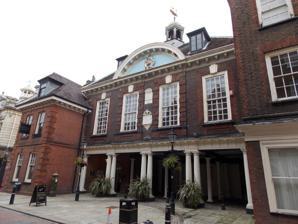
Building: Rochester Guildhall
Country: United Kingdom
Year built: 1697
Municipal building in Rochester, Kent, England Rochester Guildhall The Guildhall Location High Street, Rochester Coordinates 51°23′27″N 0°30′10″E / 51.3909°N 0.5028°E / 51.3909; 0.5028 OS grid reference TQ4849781080 Built 1697 Owner Medway Council Listed Building – Grade I Designated 24 October 1950 Reference no. 1186145 Location of Rochester Guildhall in Kent The Rochester Guildhall is an historic building located in the High Street in Rochester , Kent , England. It is a Grade I listed building . History A panel in the ceiling given by Sir Cloudesley Shovell The first guildhall in Rochester was located further south along the High Street on a site where the Clock House is now situated. The current building, the second guildhall, was constructed in 1697. The design for the main frontage involved four bays: the ground floor was left open, apart from some paired Tuscan order columns, to allow markets to be held; the first floor was designed with four windows with white plaques in the middle commemorating the completion of the building in 1697 and also the financial contribution made by Sir Stafford Fairborne . At roof level a large round-headed pediment was erected above which was a bell-turret was placed. A weather vane in the form of an 18th-century warship was added in 1780. Wings were added on the right in 1838 and on the left in 1893. Internally, the principal room was the courtroom which, in time, was also used as a council chamber. The magistrates' bench was curved so that attention was focussed on all the members of the bench and not just the chief magistrate. Both the council chamber and the staircase have magnificent plaster ceilings, which were given in 1695 by Admiral Sir Cloudesley Shovell , who was the Member of Parliament for the City of Rochester at the time. The council chamber featured in the novel Great Expectations by Charles Dickens published in 1861. In the 1930s, in anticipation of the Second World War , a civil defence headquarters was established in the basement of the building. For much of the 20th century, the council chamber was the meeting place of the City of Rochester but ceased to be the local seat of government when the enlarged Borough of Medway was formed in 1974. The guildhall became the home of the Guildhall Museum in 1979. The Guildhall Museum The museum was originally established at Eastgate House, further south along the High Street, to commemorate Queen Victoria's Diamond Jubilee in 1897. The collection includes artefacts associated with Rochester from prehistoric times to the present day. Works of art in the museum include a painting by Hendrik Frans van Lint depicting a classical Italian landscape, a portrait of Sir Cloudesley Shovell by Michael Dahl and a portrait of Sir Stafford Fairborne by Godfrey Kneller . See also Grade I listed buildings in Medway Guild Guildhall References